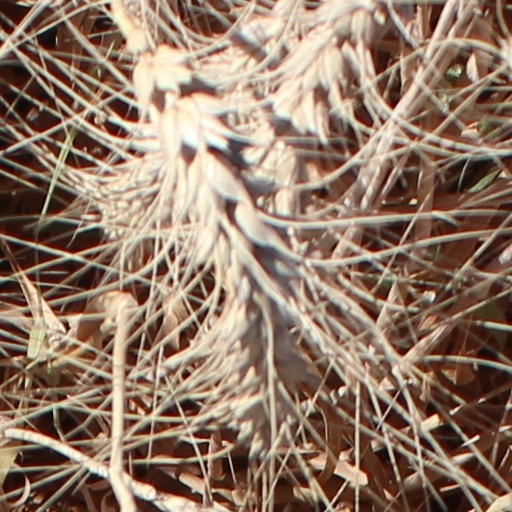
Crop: wheat